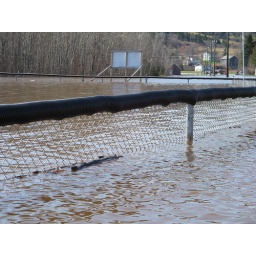
This is the fence around the community ballfield. On Monday May 5th the water rose to just under the black protective top.